Julián Elorza Aizpuru

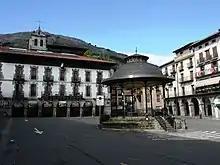
Azpeitia market square

Julián Elorza got married fairly late; in 1922 he wed Visitación Urizar, descendant to a well-to-do bourgeoisie Biscay family from Berriz. Her close relative José Urizar was a deputy to the Biscay provincial diputación and her uncle was the archpriest of San Sebastián; the Urizars were known rather for Liberal political preferences. The couple settled in Azpeitia and had two sons, born in the mid-1920s. The older one, Julián Elorza Urizar, died as a 13-year-old boy in 1936; circumstances of his death are not clear. The younger one, José Ignacio Elorza Urizar, was a lawyer and entrepreneur; though during late Francoism and in the late 20th century he held various executive posts in Gipuzkoan commercial entities he did not become a public figure. The brother of Julián, Fructuoso Elorza Aizpuru, was also a lawyer and served as mayor of Azpeitia during the late Restoration period; his son and Julián's nephew volunteered to requeté and died in combat in 1937.